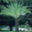
Label: palm_tree